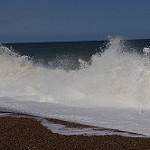
Label: sea